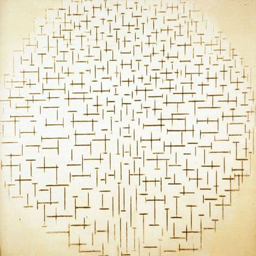
marks a definitive step in path toward pure abstraction .